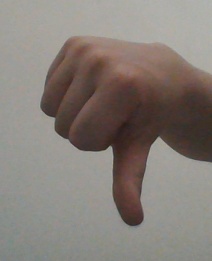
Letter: waw